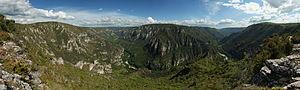
Les gorges du Tarn, vues près du point sublime (que l'on aperçoit sur la gauche). La partie gauche montre le cirque des Baumes et le milieu le plateau du causse Méjéan. Cette image est réalisée en collant 8 photos prises avec un Canon EOS 400D + un EF-S 17-55mm f/2.8 IS à 17mm, 1/320s, f/8.0 et ISO 100. L'angle de vision horizontal résultant est de 248°. Le collage a été réalisé avec Hugin et Enblend 3.
Le Tarn est une rivière du sud de la France. Il est, avec le Lot, l'un des principaux affluents de la Garonne. Le Tarn a donné son nom aux départements français du Tarn et de Tarn-et-Garonne.
Les gorges du Tarn sont un canyon creusé par le Tarn entre le Causse Méjean et le Causse de Sauveterre. Ces gorges se trouvent principalement dans le département français de la Lozère, mais sont également visibles en Aveyron.